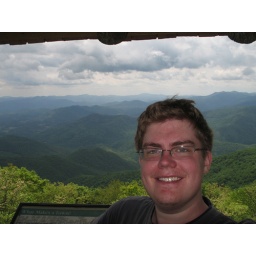
me dirty in observation tower